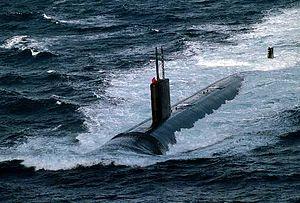
Le USS Columbia (SSN-771) est un sous-marin nucléaire d'attaque américain de classe Los Angeles nommé d'après Columbia en Caroline du Sud. Construit au chantier naval Electric Boat de Groton, il a été commissionné le 9 octobre 1995 et est toujours actuellement en service dans l’United States Navy.
Dans la liste des sous-marins nucléaires en service dans le monde en 2013, on distingue trois grands types de sous-marins nucléaires :